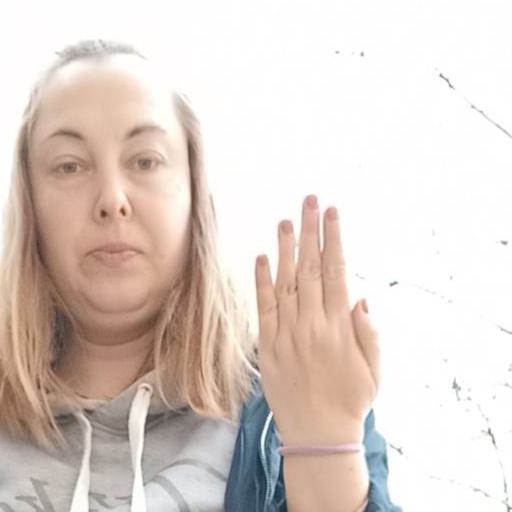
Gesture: stop_inverted